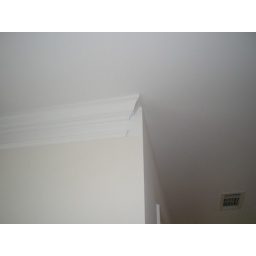
wall in dining room next to french door where it needs to be painted off white